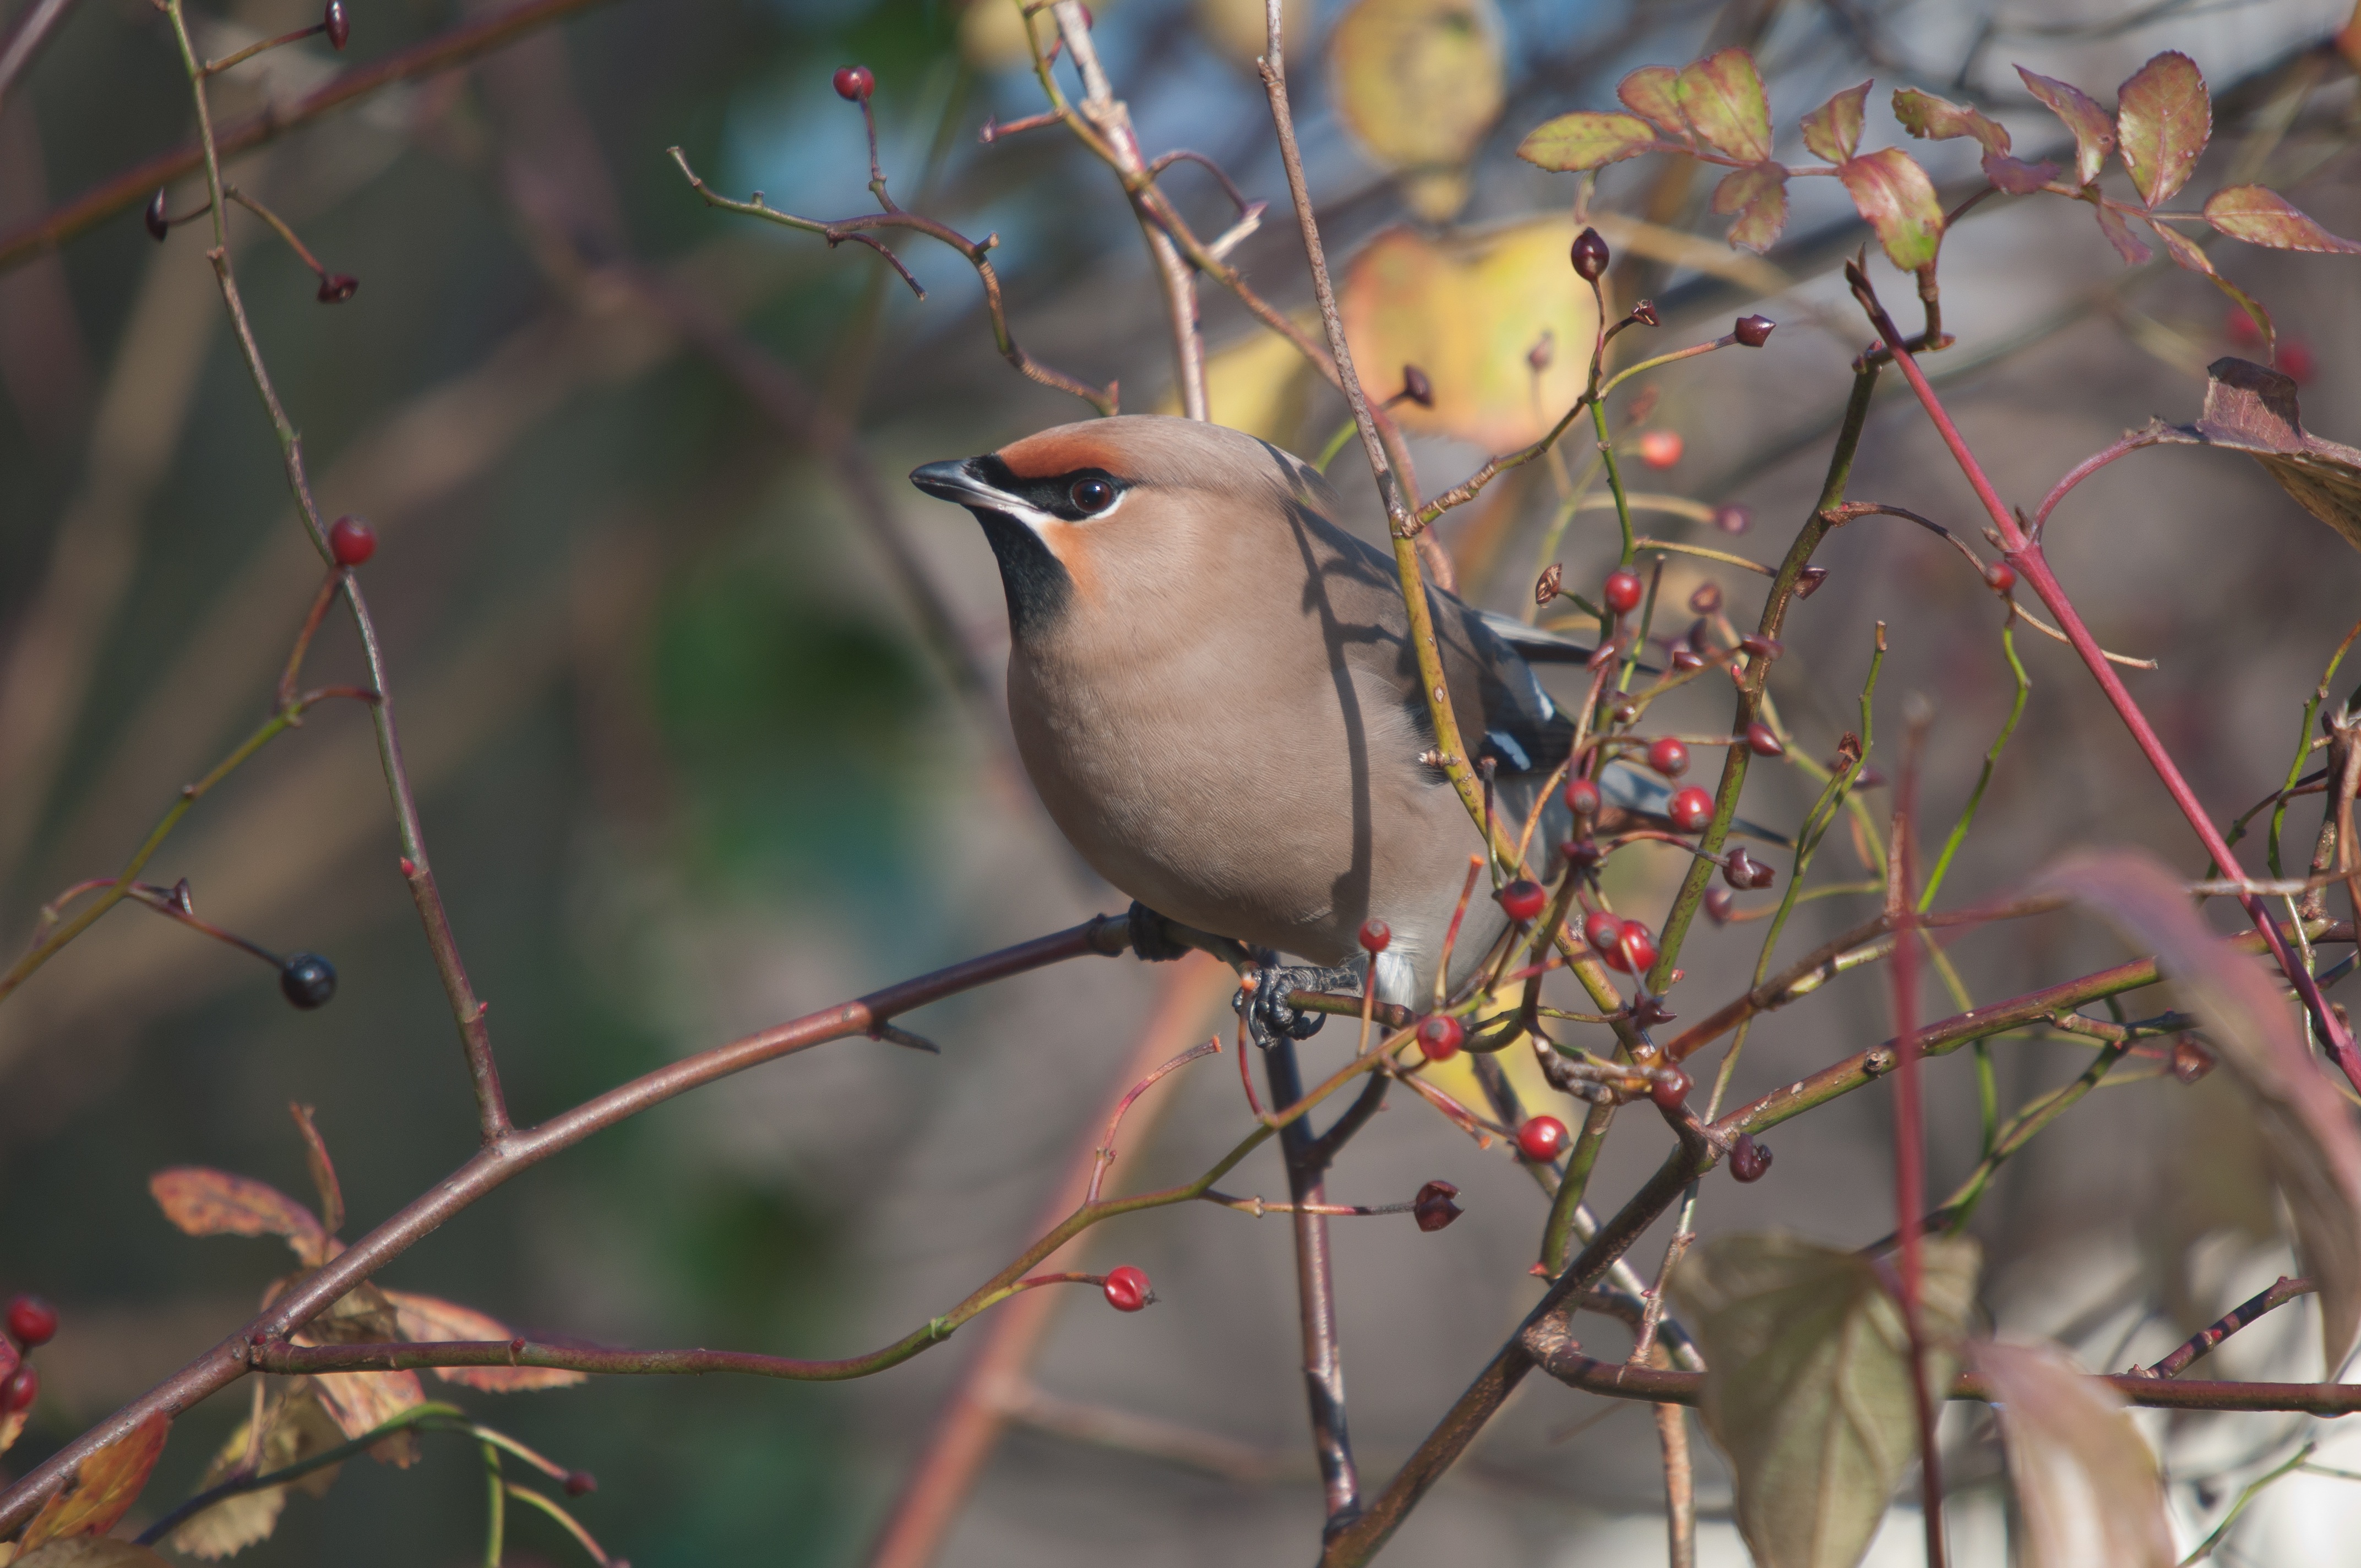
nature, branch, bird, flower, wildlife, spring, fauna, twig, vertebrate, sparrow, finch, old world flycatcher, bohemian waxwing, perching bird